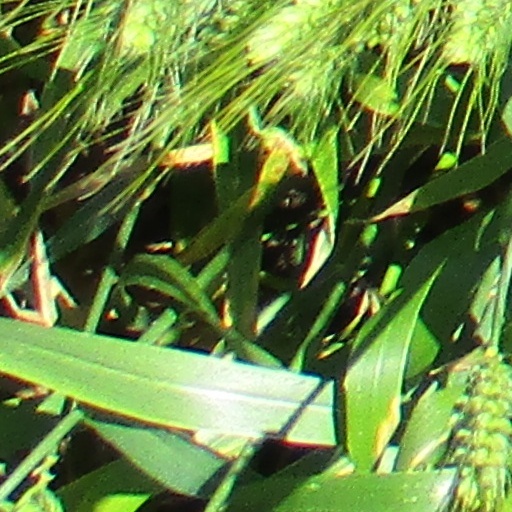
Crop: wheat